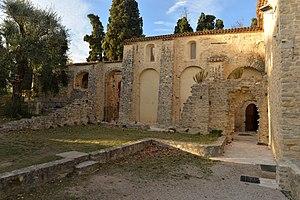
Vue Sud de l'église Notre-Dame du Brusc de Châteauneuf-Grasse
L'église Notre-Dame du Brusc est une église catholique située à Châteauneuf-Grasse dans le département français des Alpes-Maritimes. Le site a fait l'objet de fouilles archéologiques de 1958 à 1975. Ces fouilles ont permis de découvrir un cimetière paléochrétien et au-dessus les murs d'une église du VIᵉ siècle. Une cuve baptismale date de la même époque. Au XIᵉ siècle, une grande église romane à plan basilical a été édifiée. Détruite partiellement lors des guerres de Religion, elle a fait l'objet de restaurations successives pour lui donner son aspect actuel. L'église et les terrains au Sud sont classés depuis le 20 août 1986 au titre des monuments historiques.